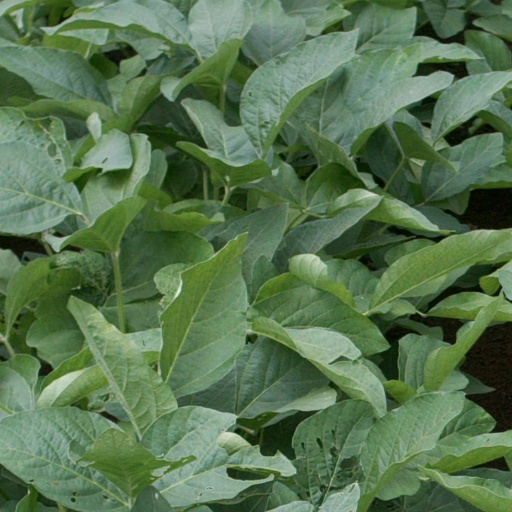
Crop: soybean